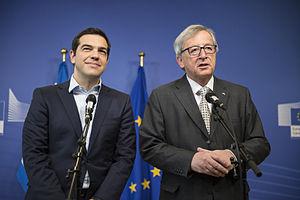
La XVIᵉ législature du Parlement hellénique est la législature du Parlement hellénique du 5 février au 28 août 2015. Elle est composée des 300 députés élus lors des élections législatives grecques de janvier 2015. Il s'agit de la seizième législature de la Troisième République hellénique.